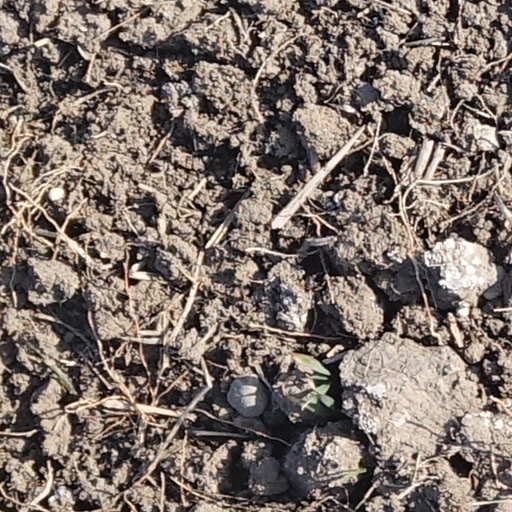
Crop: wheat